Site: brandenburg
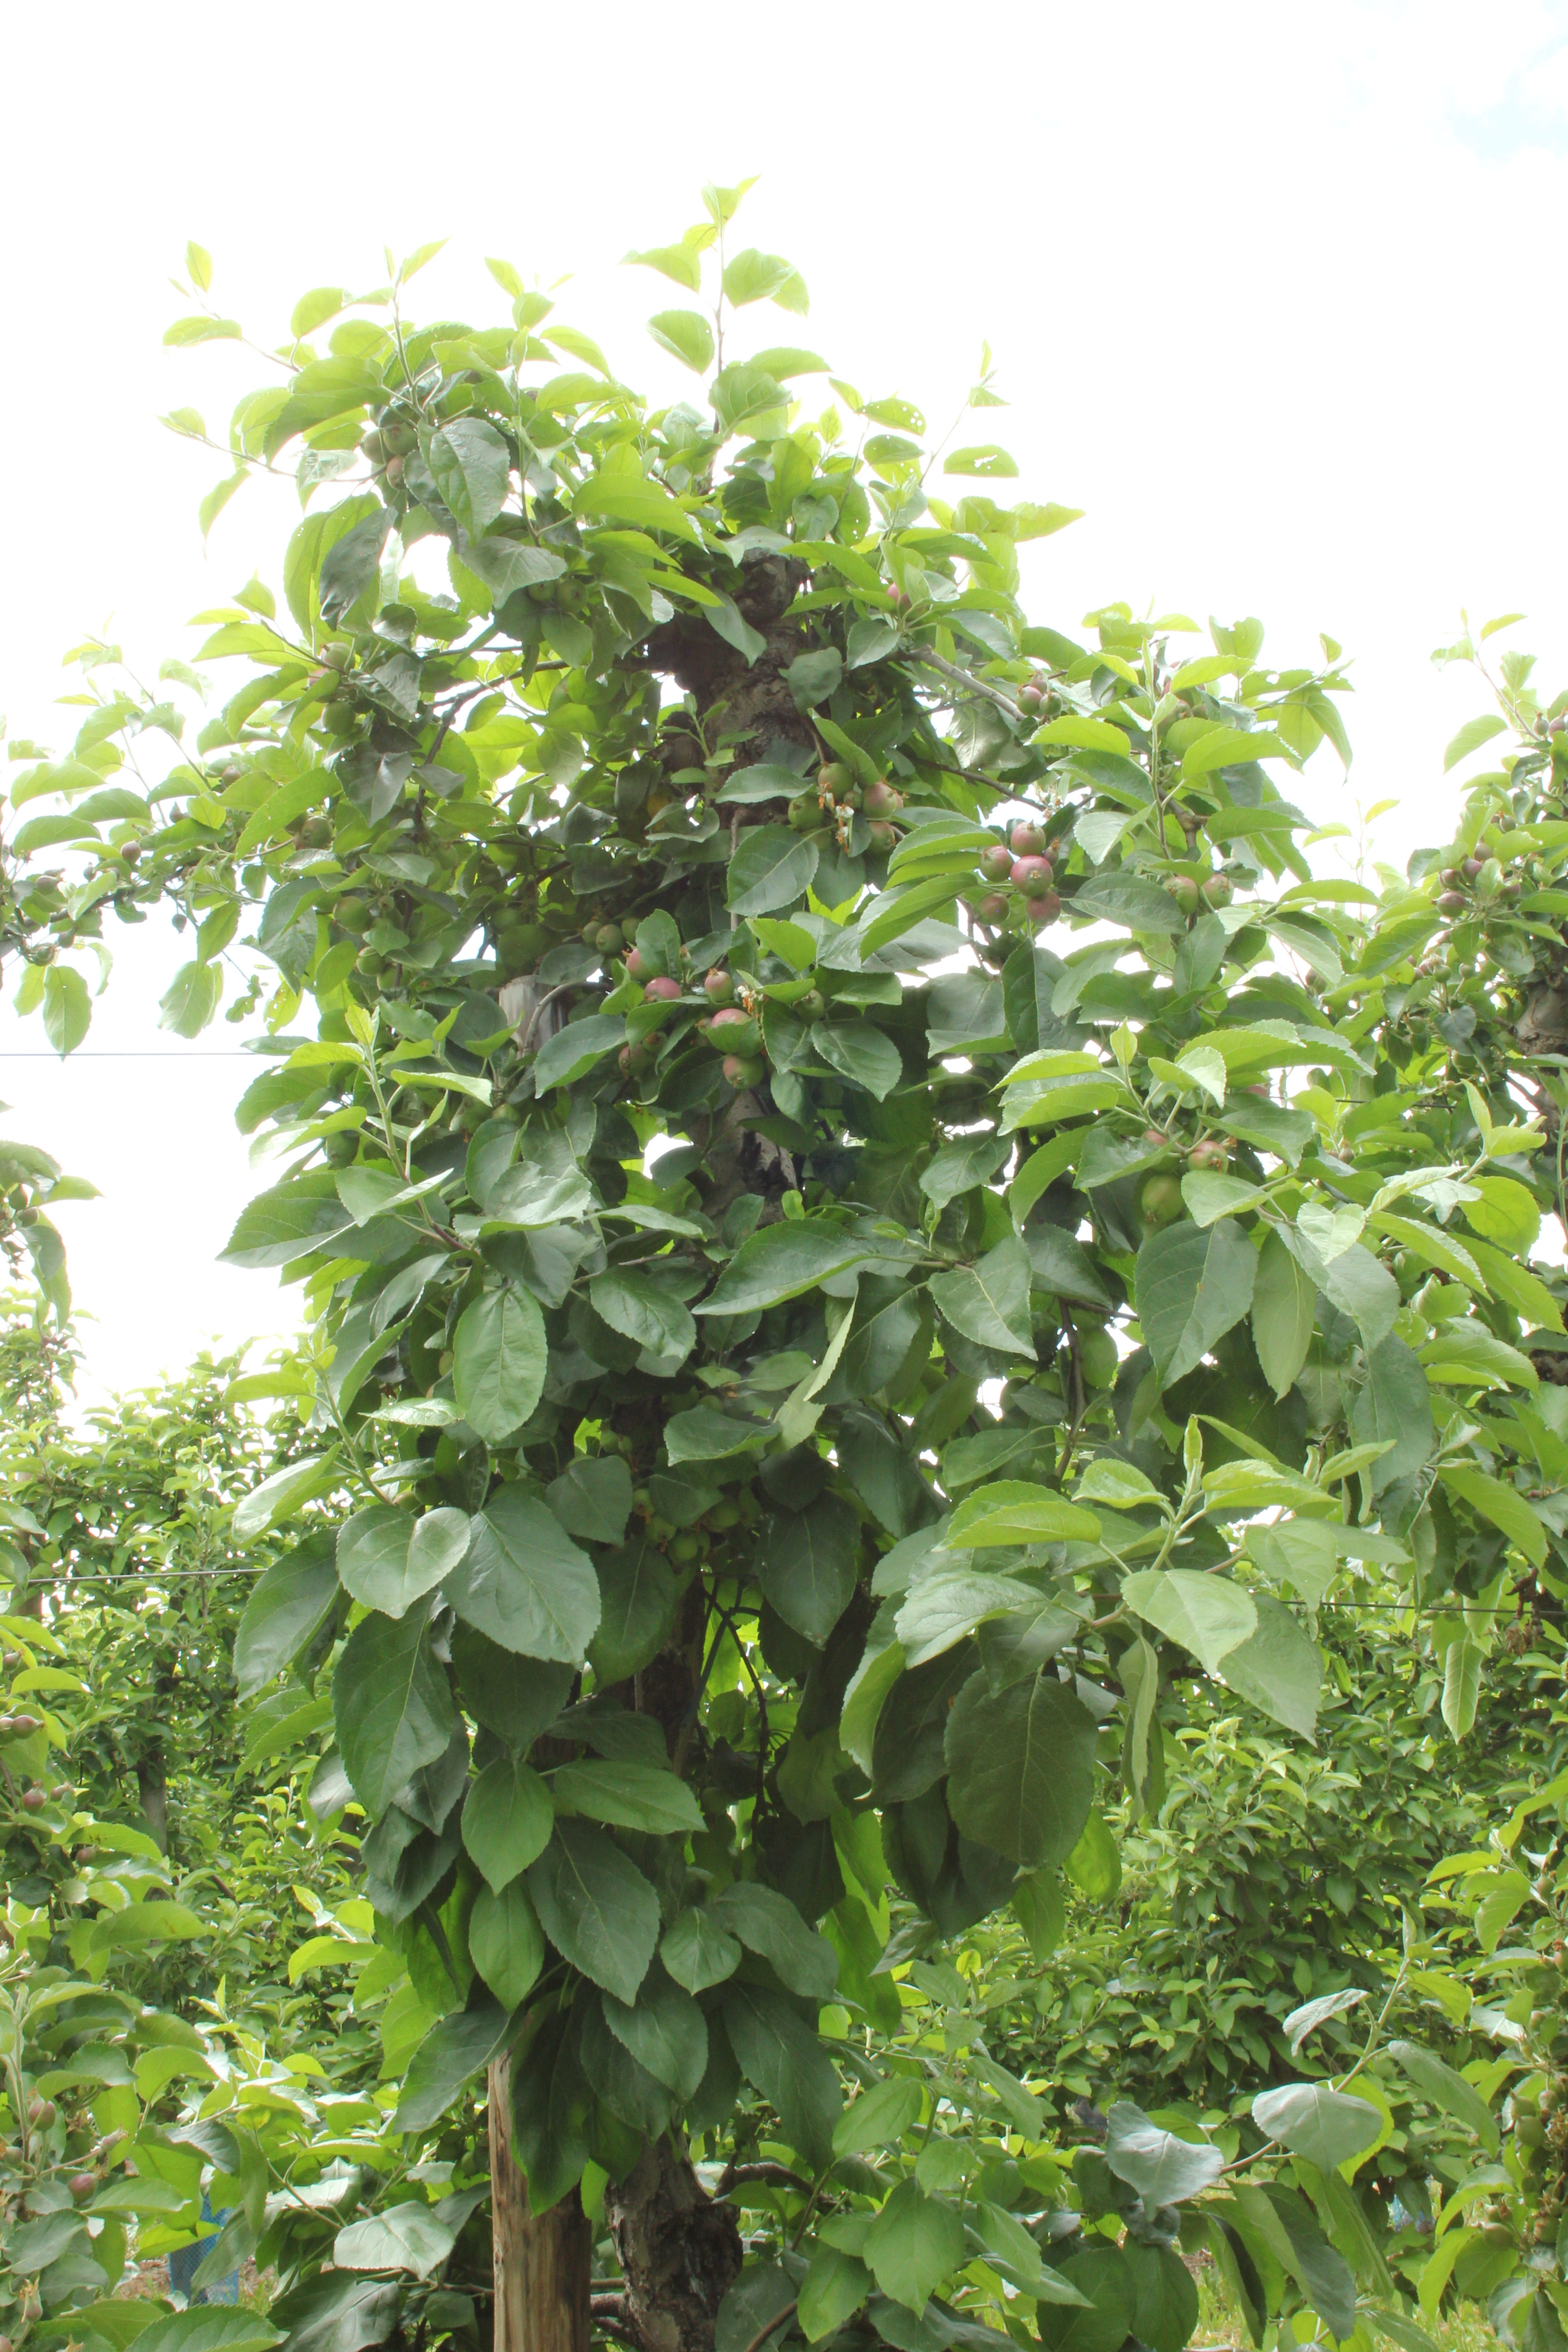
Growth stage (BBCH 72): Development of fruit